Eotyrannus

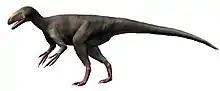
Life restoration

The discovery of "Eotyrannus" corroborates the notion that early tyrannosauroids were gracile with long forelimbs and three-fingered grasping hands, although the somewhat large size of the animal either means that early evolution for this clade was carried out at a large size or "Eotyrannus" developed large size independently. The find of this animal in Europe puts in question to the purported Asian origin for these animals along with North American "Stokesosaurus" and European "Aviatyrannis" arguing for a more complex biogeography for tyrannosauroids.